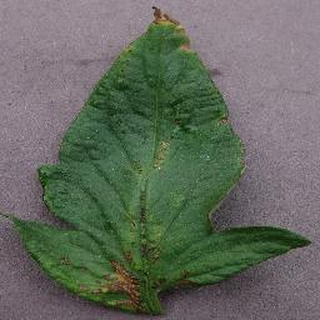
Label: tomato_bacterial_spot